Denmark–South Korea relations

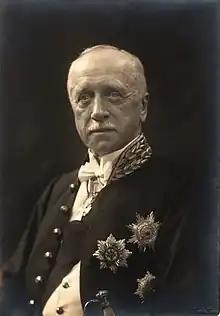
James Frederick Oiesen, who worked as customs commissioner in Korea in the late 19th century.

The earliest record of Korean-Danish contact happened in 1889, when the Danish worked as commissioner of the Korean customs in Seoul for five years. Oiesen also later became the commissioner of the Korean customs in Wonsan, as well as being British consul at Wonsan for six years. This led to the business opportunities of many Danish companies operating in Korea. The first telegraph lines in Korea were the lines from Busan to Nagasaki, lines from Wonsan to Busan, and the lines from Busan to Seoul, connected by the Danish company The Great Northern Telegraph Company owned by Carl Frederik Tietgen. Another Danish company was the East Asiatic Company, which requested the Korean government to engage in several trade treaties.